Parasaurolophus

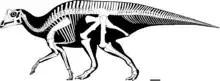
Reconstruction of a juvenile skeleton, based on RAM 14000

"Parasaurolophus" is known from many adult specimens, and a juvenile described in 2013, numbered RAM 140000 and nicknamed Joe, after a volunteer at the Raymond M. Alf Museum of Paleontology (RAM). The juvenile was discovered in the Kaiparowits Formation in 2009. Excavated by the joint expedition by museum and The Webb Schools, the juvenile has been identified as around only one year old when it died. Referred to "Parasaurolophus" sp., the juvenile is the most complete, as well as youngest "Parasaurolophus" ever found, and measures . This individual fits neatly into the currently known "Parasaurolophus" growth stages, and lived approximately 75 million years ago. Even though no complete skull of the intermediate age between RAM 14000 and adult "Parasaurolophus" has been found yet, a partial braincase of about the right size is known. At 25% of the total adult size, the juvenile show that crest growth of "Parasaurolophus" began sooner than in related genera, such as "Corythosaurus". It has been suggested that "Parasaurolophus" adults bore such large crests, especially when compared to the related "Corythosaurus", because of this difference in age between when their crests started developing. The crest of the juvenile is not long and tubular like the adults, but low and hemispherical.